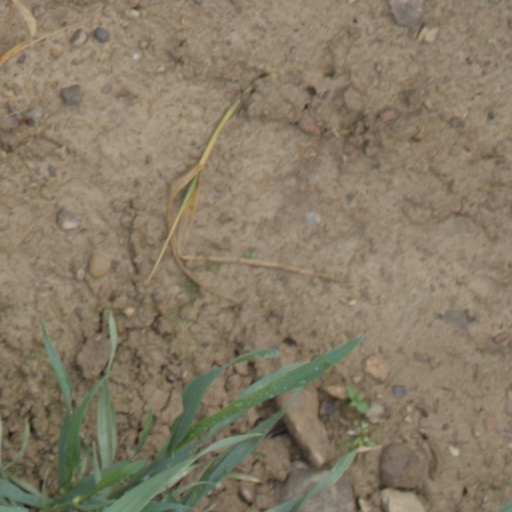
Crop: wheat